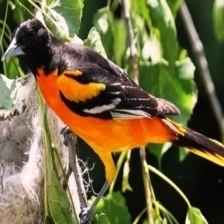
Species: BALTIMORE ORIOLE
Scientific name: ICTERUS GALBULA